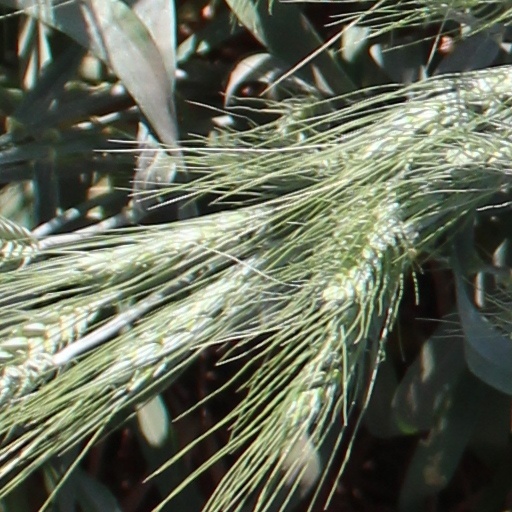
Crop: wheat